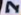
Number: 7